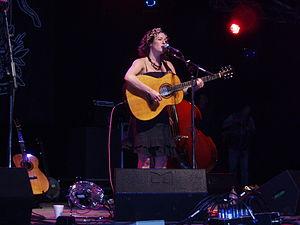
Kate Anna Rusby, est une chanteuse de chansons folkloriques anglaises et un auteur-compositeur de Penistone, dans le Sud du Yorkshire. Parfois connu comme The Barnsley Nightingale, elle est considérée comme l'une des chanteuses de chansons folkloriques anglaises la plus célèbre actuellement. En 2001, The Guardian l'a décrite comme « une superstar de la scène acoustique britannique ». En 2007, le site Web de BBC l'a décrite comme « la première dame des jeunes folkies ». Elle est une des rares chanteuse de chansons folkloriques à avoir été nommée pour le Prix The Mercury.